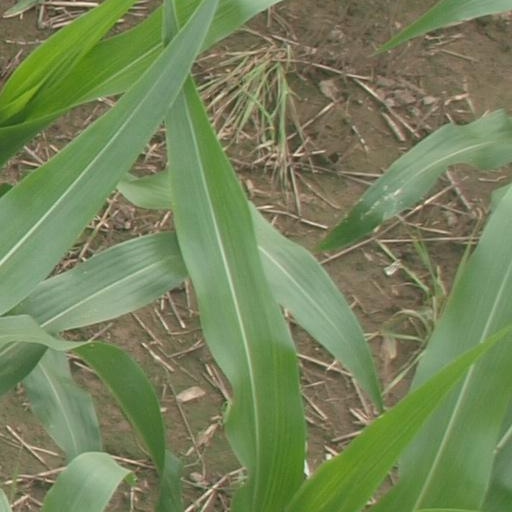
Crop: maize; corn